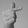
ASL letter: T